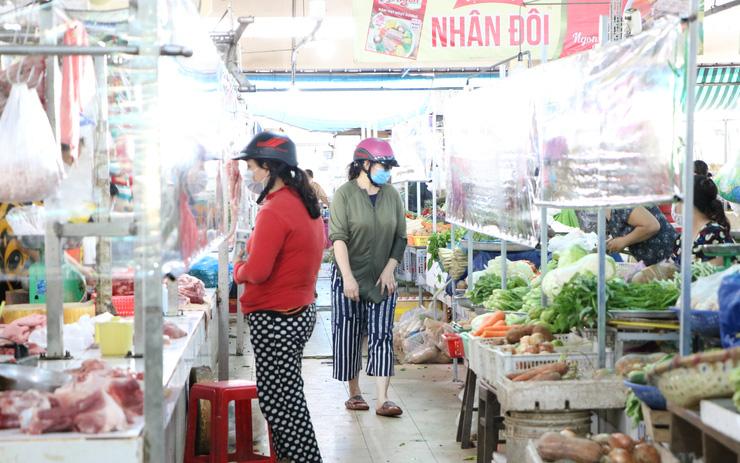
người phụ nữ mặc áo đỏ đang đứng ở quầy bán thịt